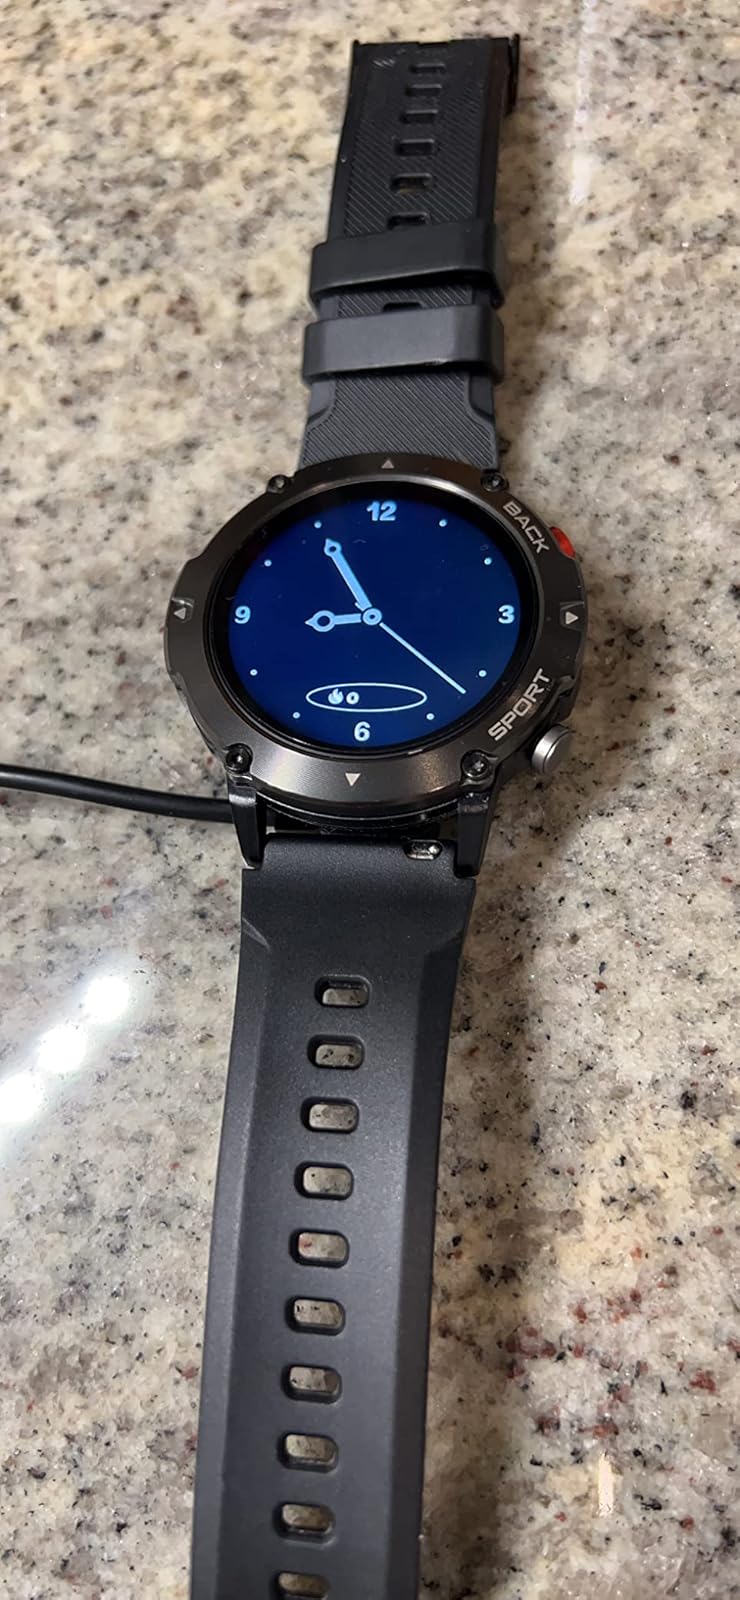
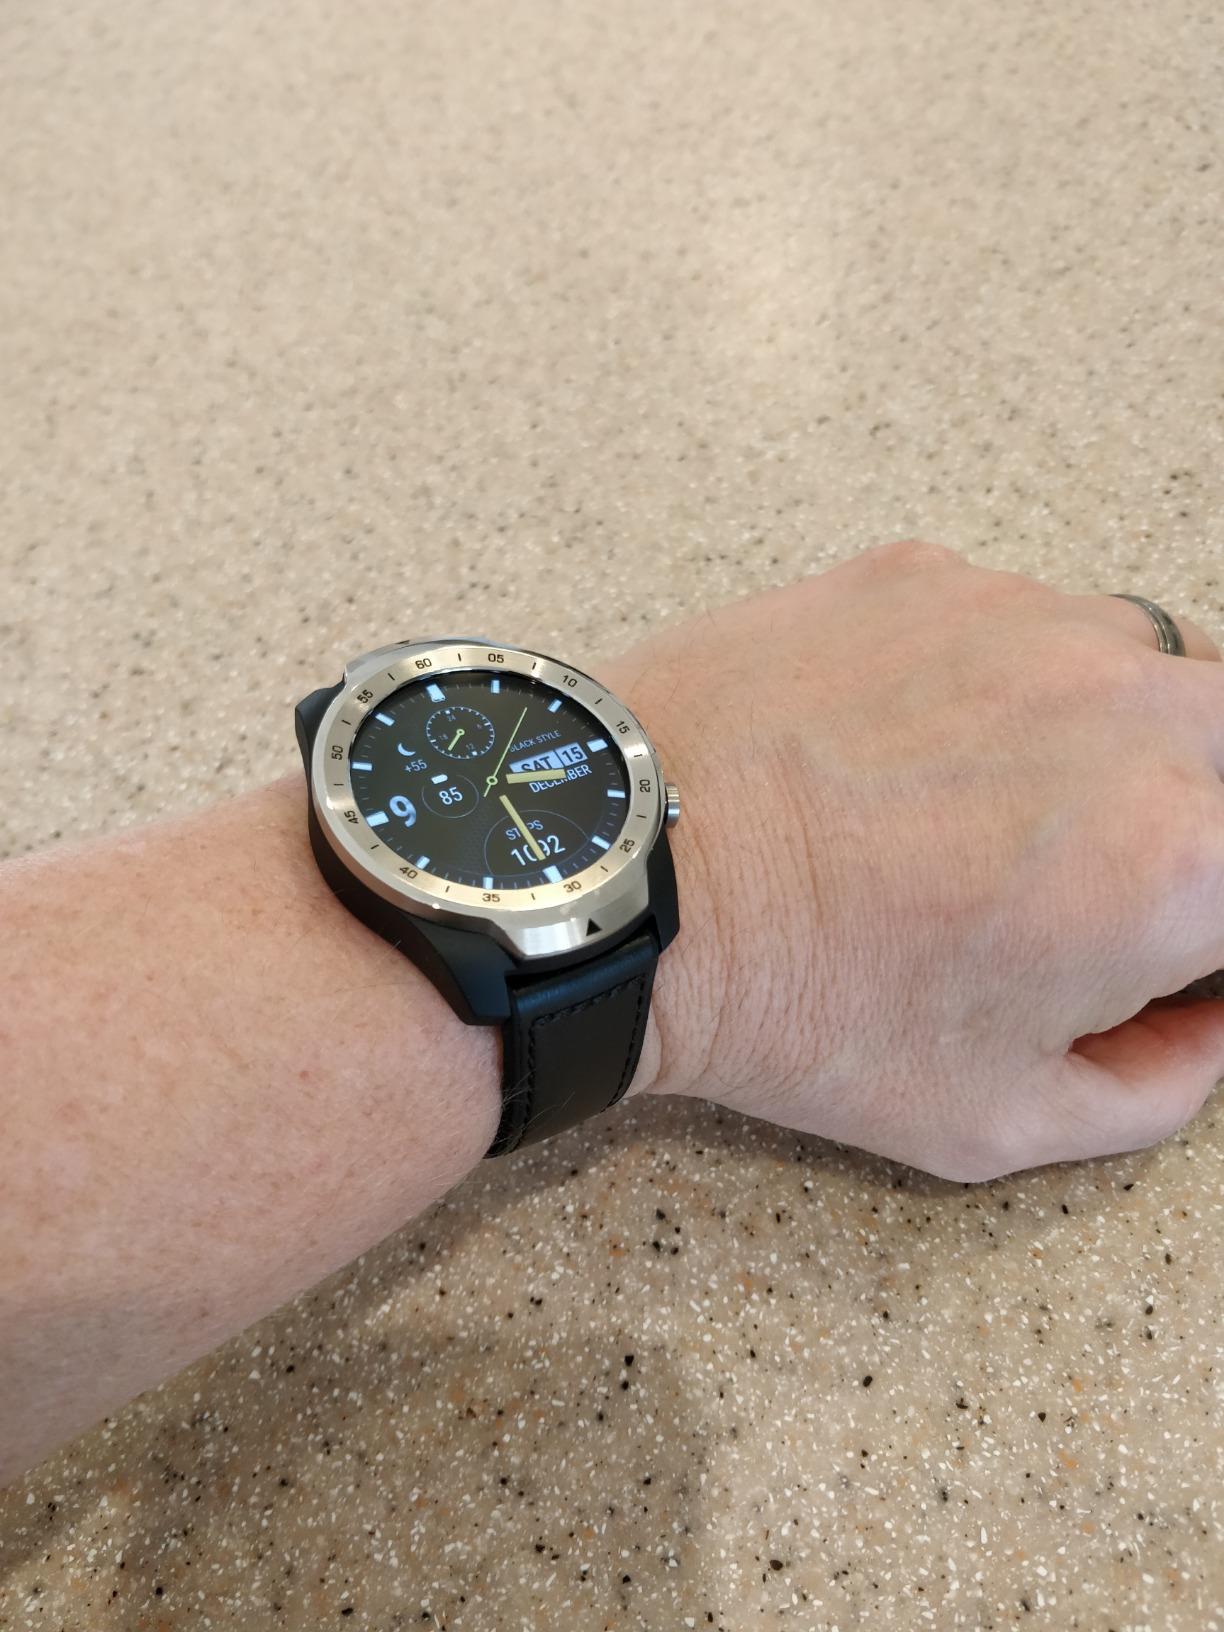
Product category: smartwatch
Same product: no